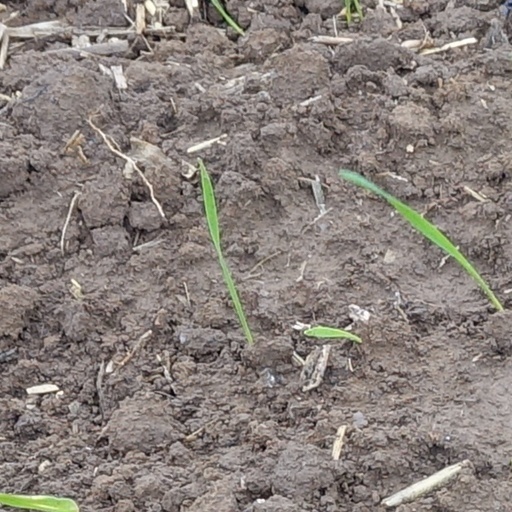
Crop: wheat